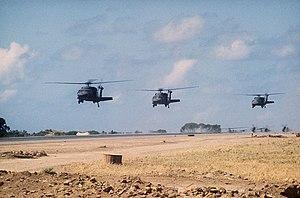
Le Gouvernement révolutionnaire populaire de la Grenade était le régime politique en place à la Grenade, entre mars 1979 et octobre 1983.